PlayStation (console)

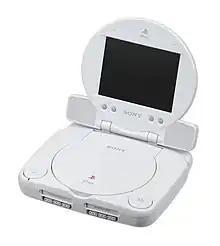
A photo of a PS One console against a pure white background with a 5-inch LCD screen attachment placed on top.

Despite securing the support of various Japanese studios, Sony had no developers of their own by the time the PlayStation was in development. This changed in 1993 when Sony acquired the Liverpudlian company Psygnosis (later renamed SCE Liverpool) for million, securing their first in-house development team. The acquisition meant that Sony could have more launch games ready for the PlayStation's release in Europe and North America. Ian Hetherington, Psygnosis' co-founder, was disappointed after receiving early builds of the PlayStation and recalled that the console "was not fit for purpose" until his team got involved with it. Hetherington frequently clashed with Sony executives over broader ideas; at one point it was suggested that a television with a built-in PlayStation be produced. In the months leading up to the PlayStation's launch, Psygnosis had around 500 full-time staff working on games and assisting with software development.